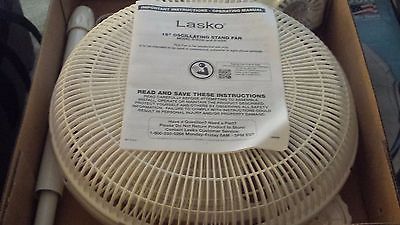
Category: fan